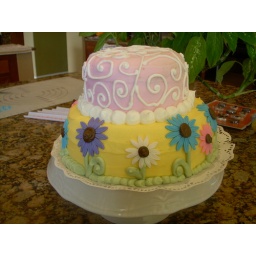
Top layer is Lemon cake with lemon filling covered in buttercream. Bottom layer is lemon cake with raspberry filling covered in buttercream with fondant flowers.